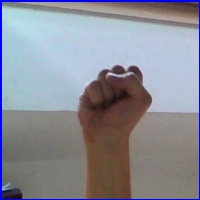
Letra: S